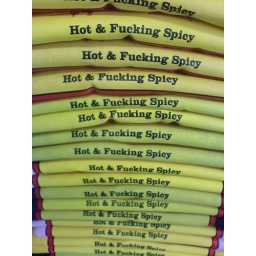
Taken on a trip around notting hill gate and portabello market - july 2006 london